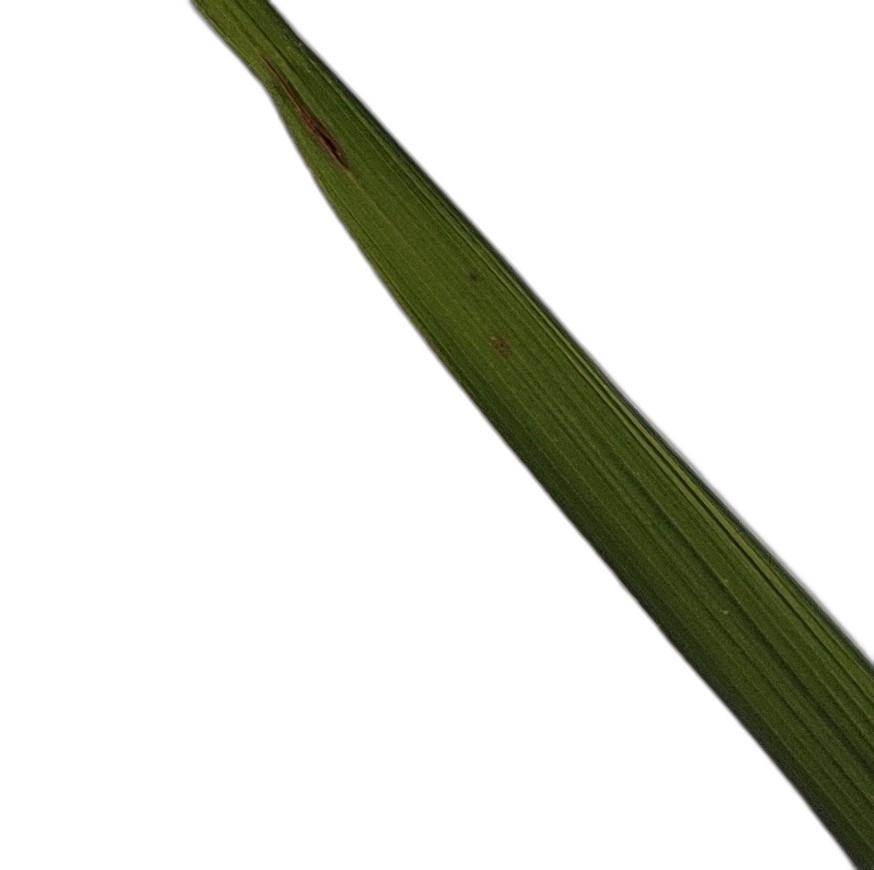
Label: Rice Blast